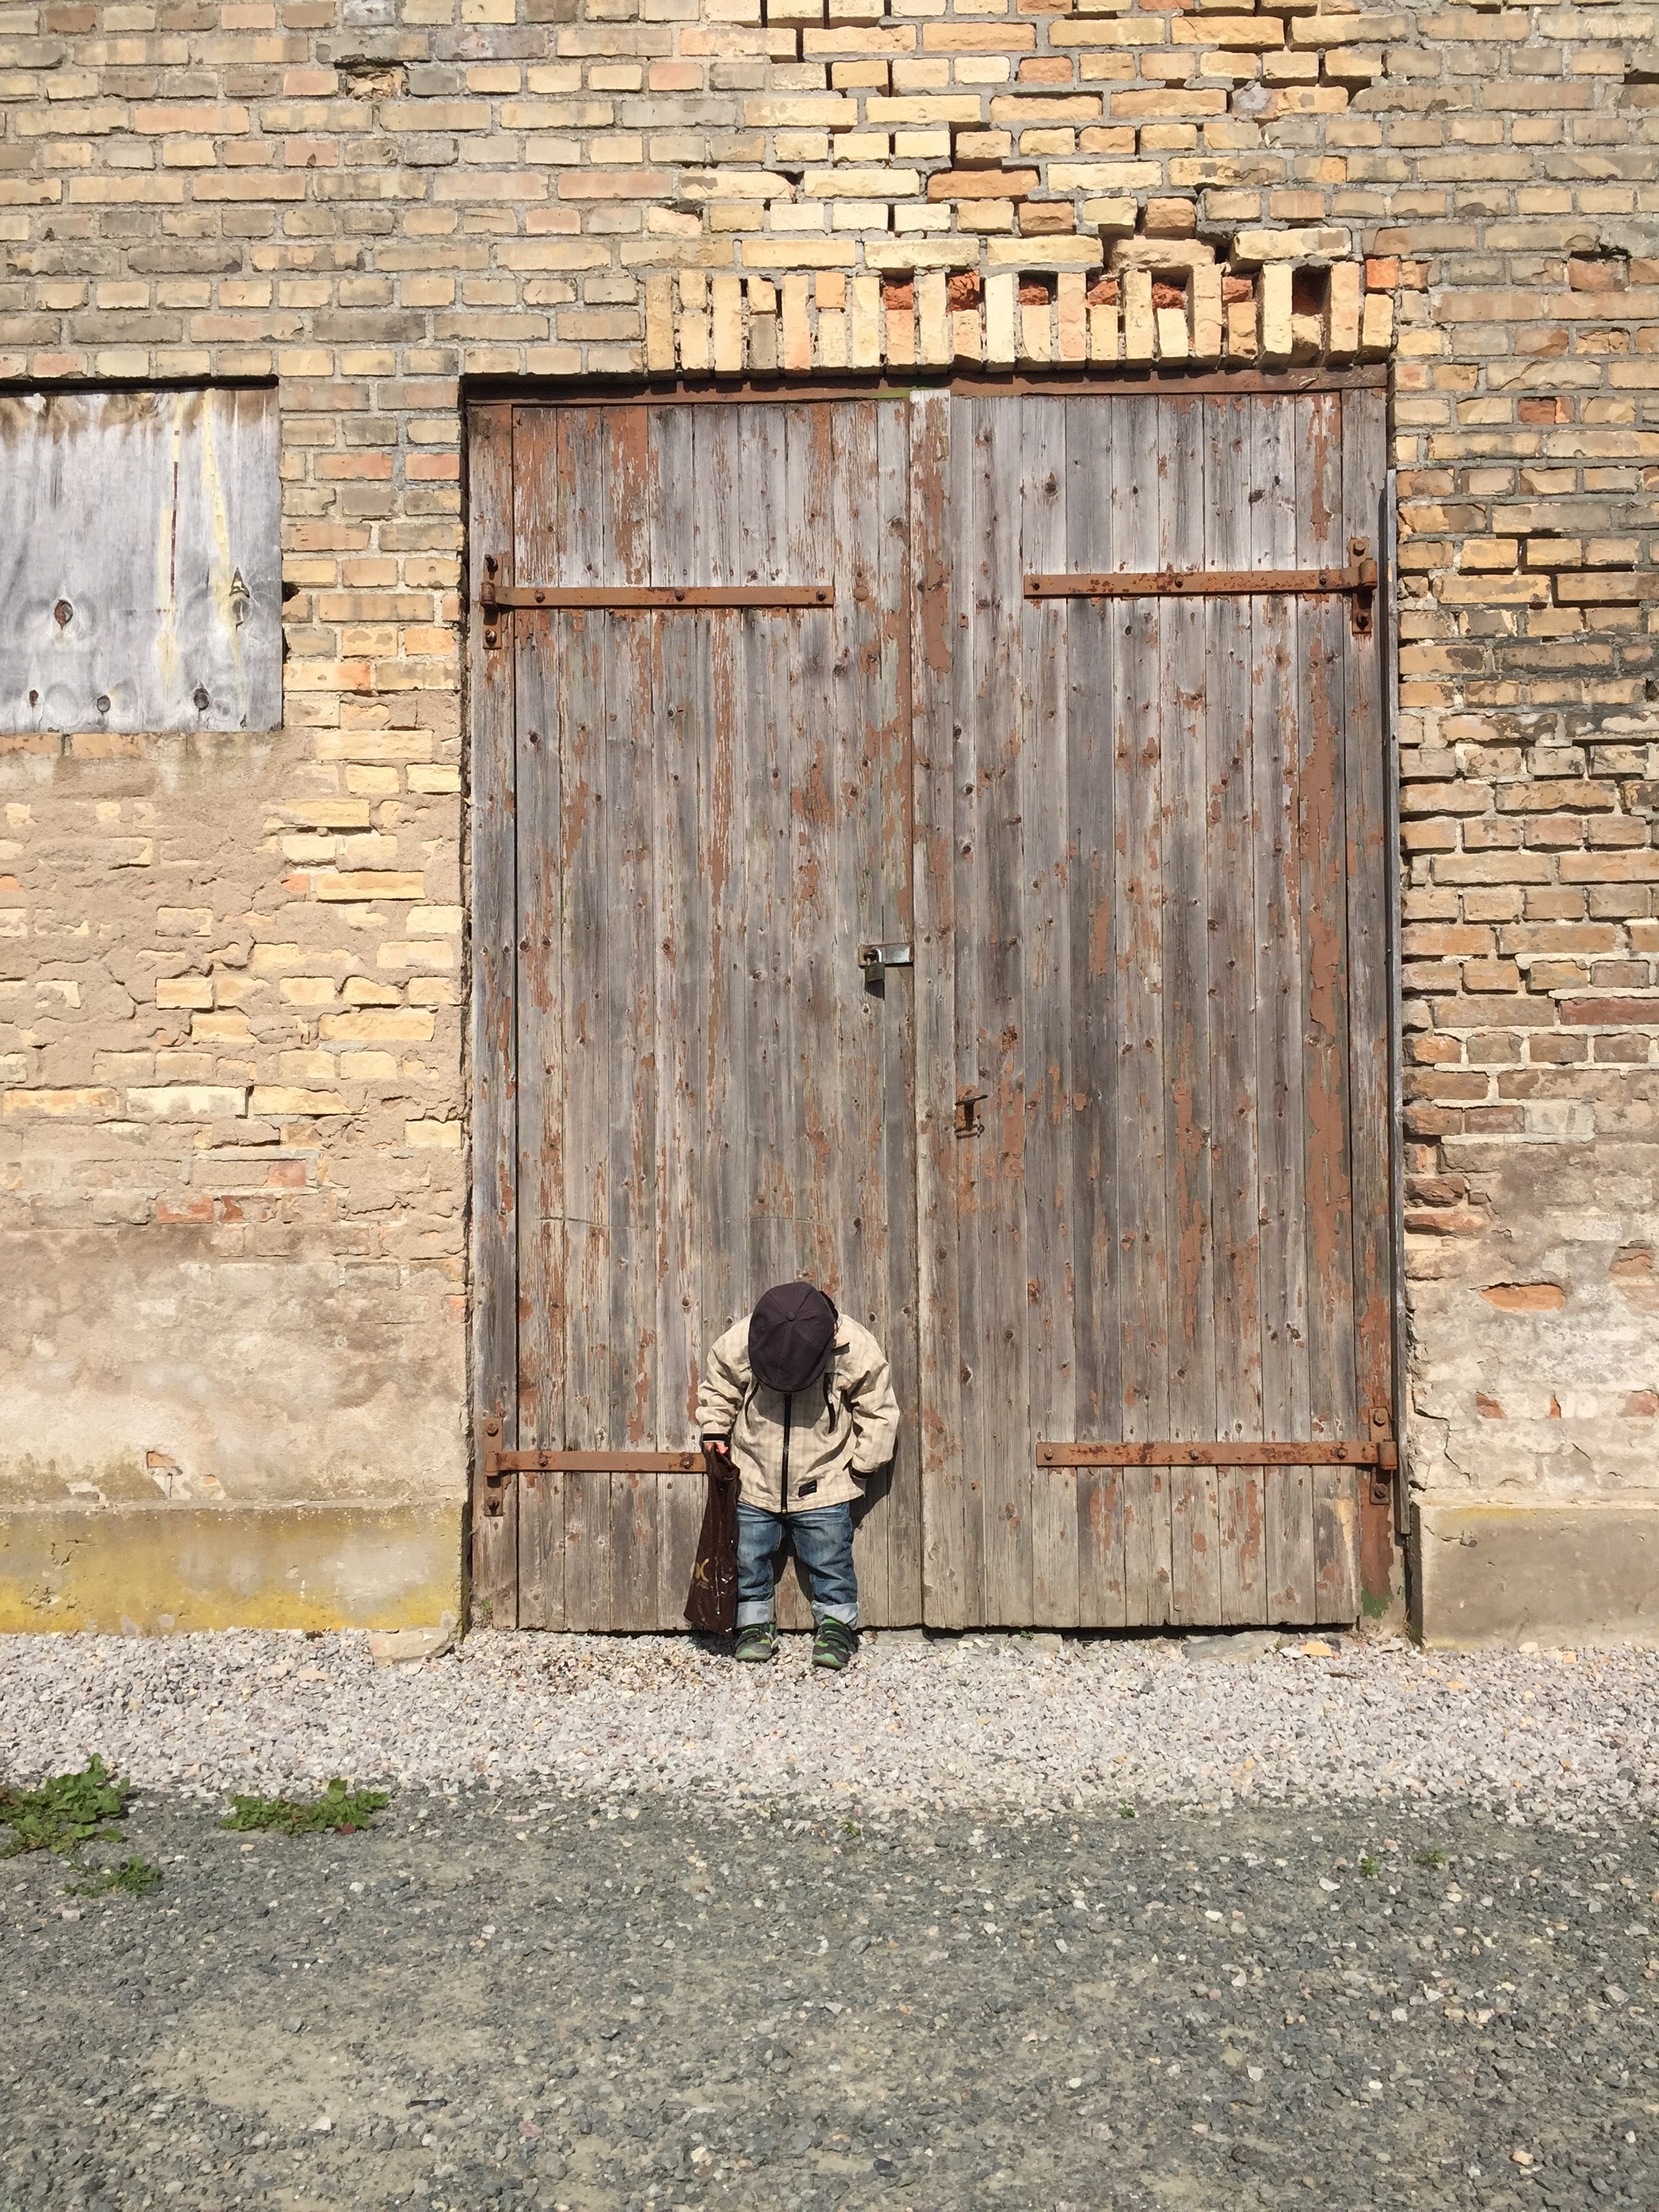
wood, house, window, boy, barn, wall, shed, facade, port, brick, door, brick wall, children, outhouse